Money supply

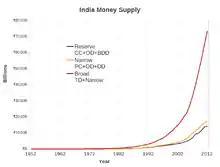
Components of the money supply of India in billions of Rupee for 1950–2011

The Reserve Bank of New Zealand defines the monetary aggregates as: